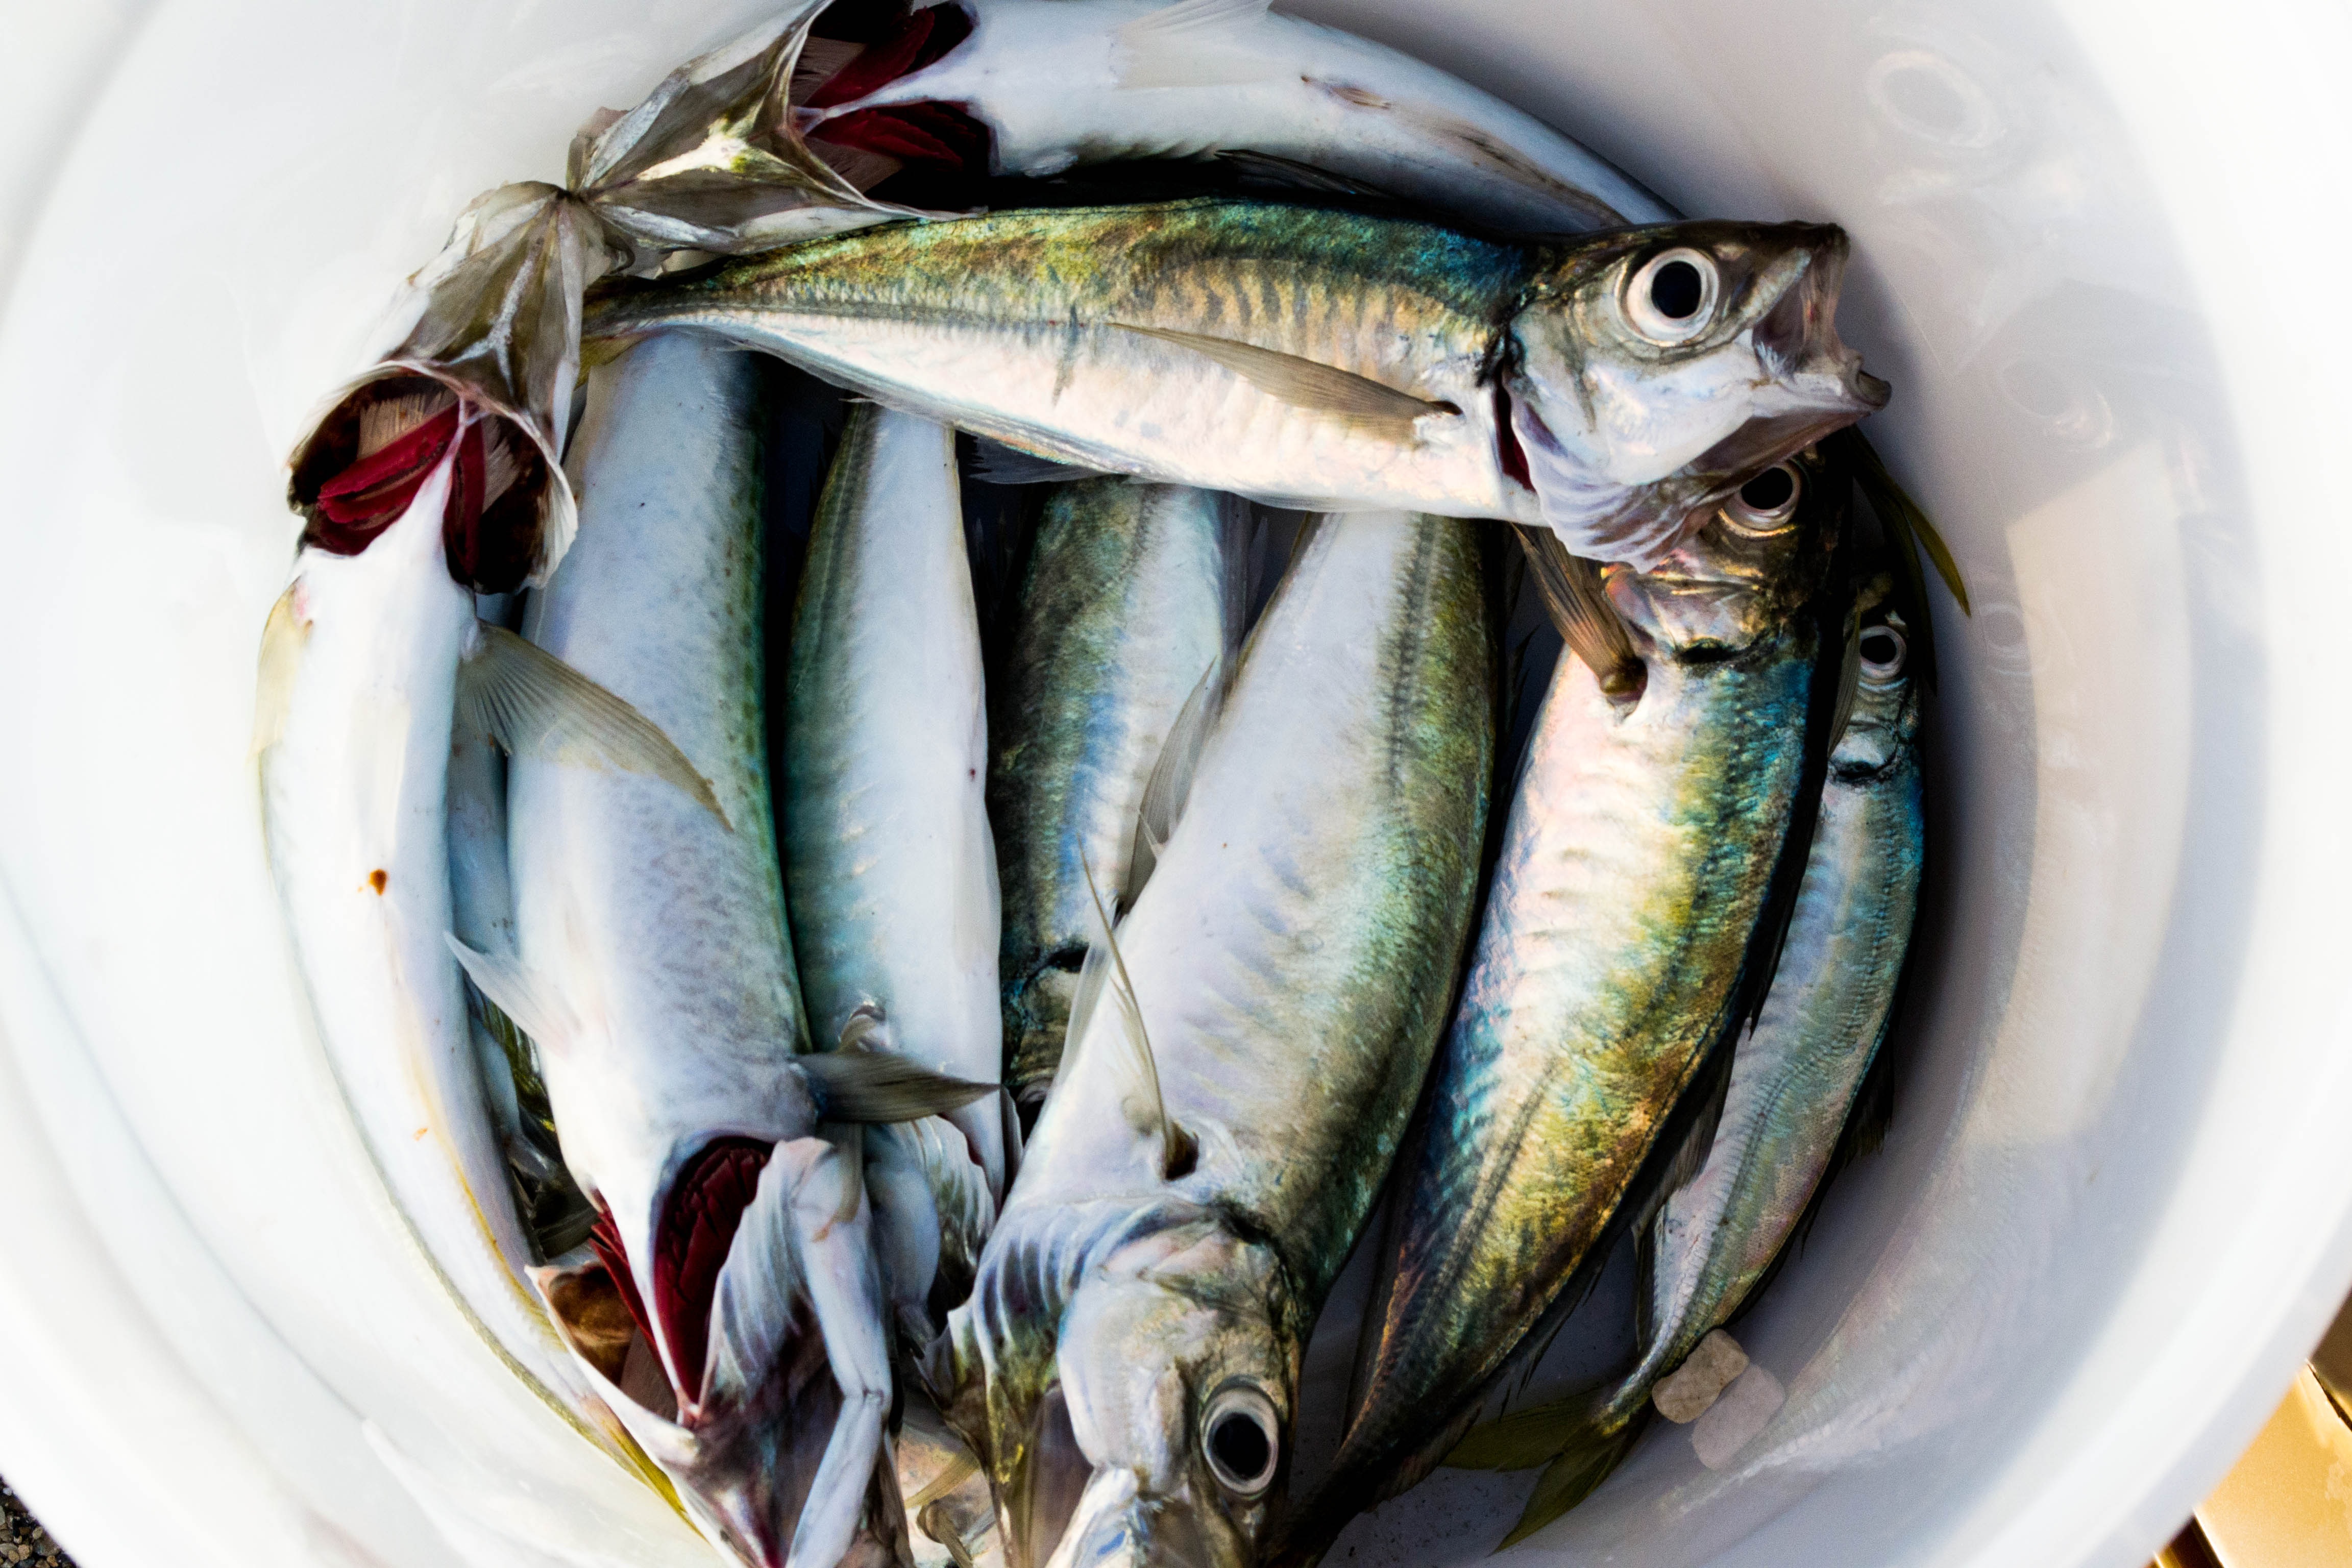
beach, food, fishing, seafood, market, fish, sardine, bass, milkfish, herring, mackerel, forage fish, oily fish